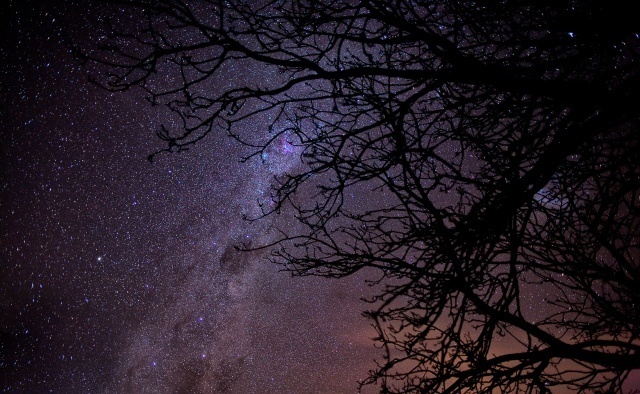
Label: not_food